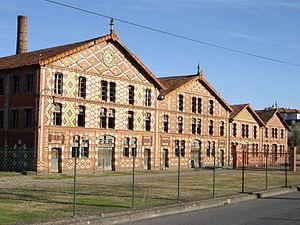
Usine de céramique Oustau à Aureilhan (Hautes-Pyrénées, France)
Tarbes est une commune du Sud-Ouest de la France, préfecture du département des Hautes-Pyrénées, en région Occitanie. Elle est située sur l'axe pyrénéen qui va de l'Atlantique à la Méditerranée, non loin de la frontière franco-espagnole.
Cet article recense les monuments historiques des Hautes-Pyrénées, en France.
Laurence Oustau, né le 16 avril 1835, mort le 24 novembre 1929 est un ingénieur et industriel français de la fin du XIXᵉ siècle.
Aureilhan est une commune française située dans le département des Hautes-Pyrénées, en région Occitanie.